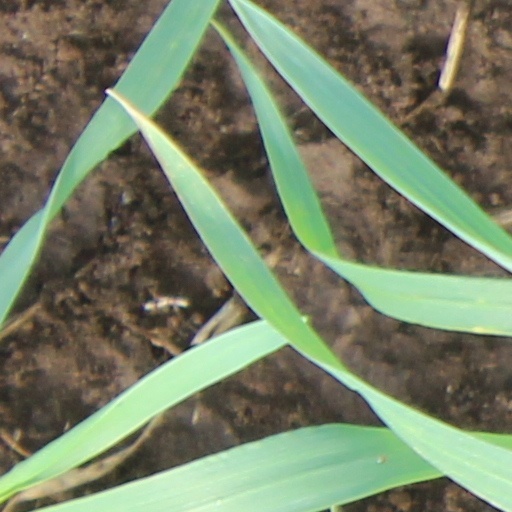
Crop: wheat